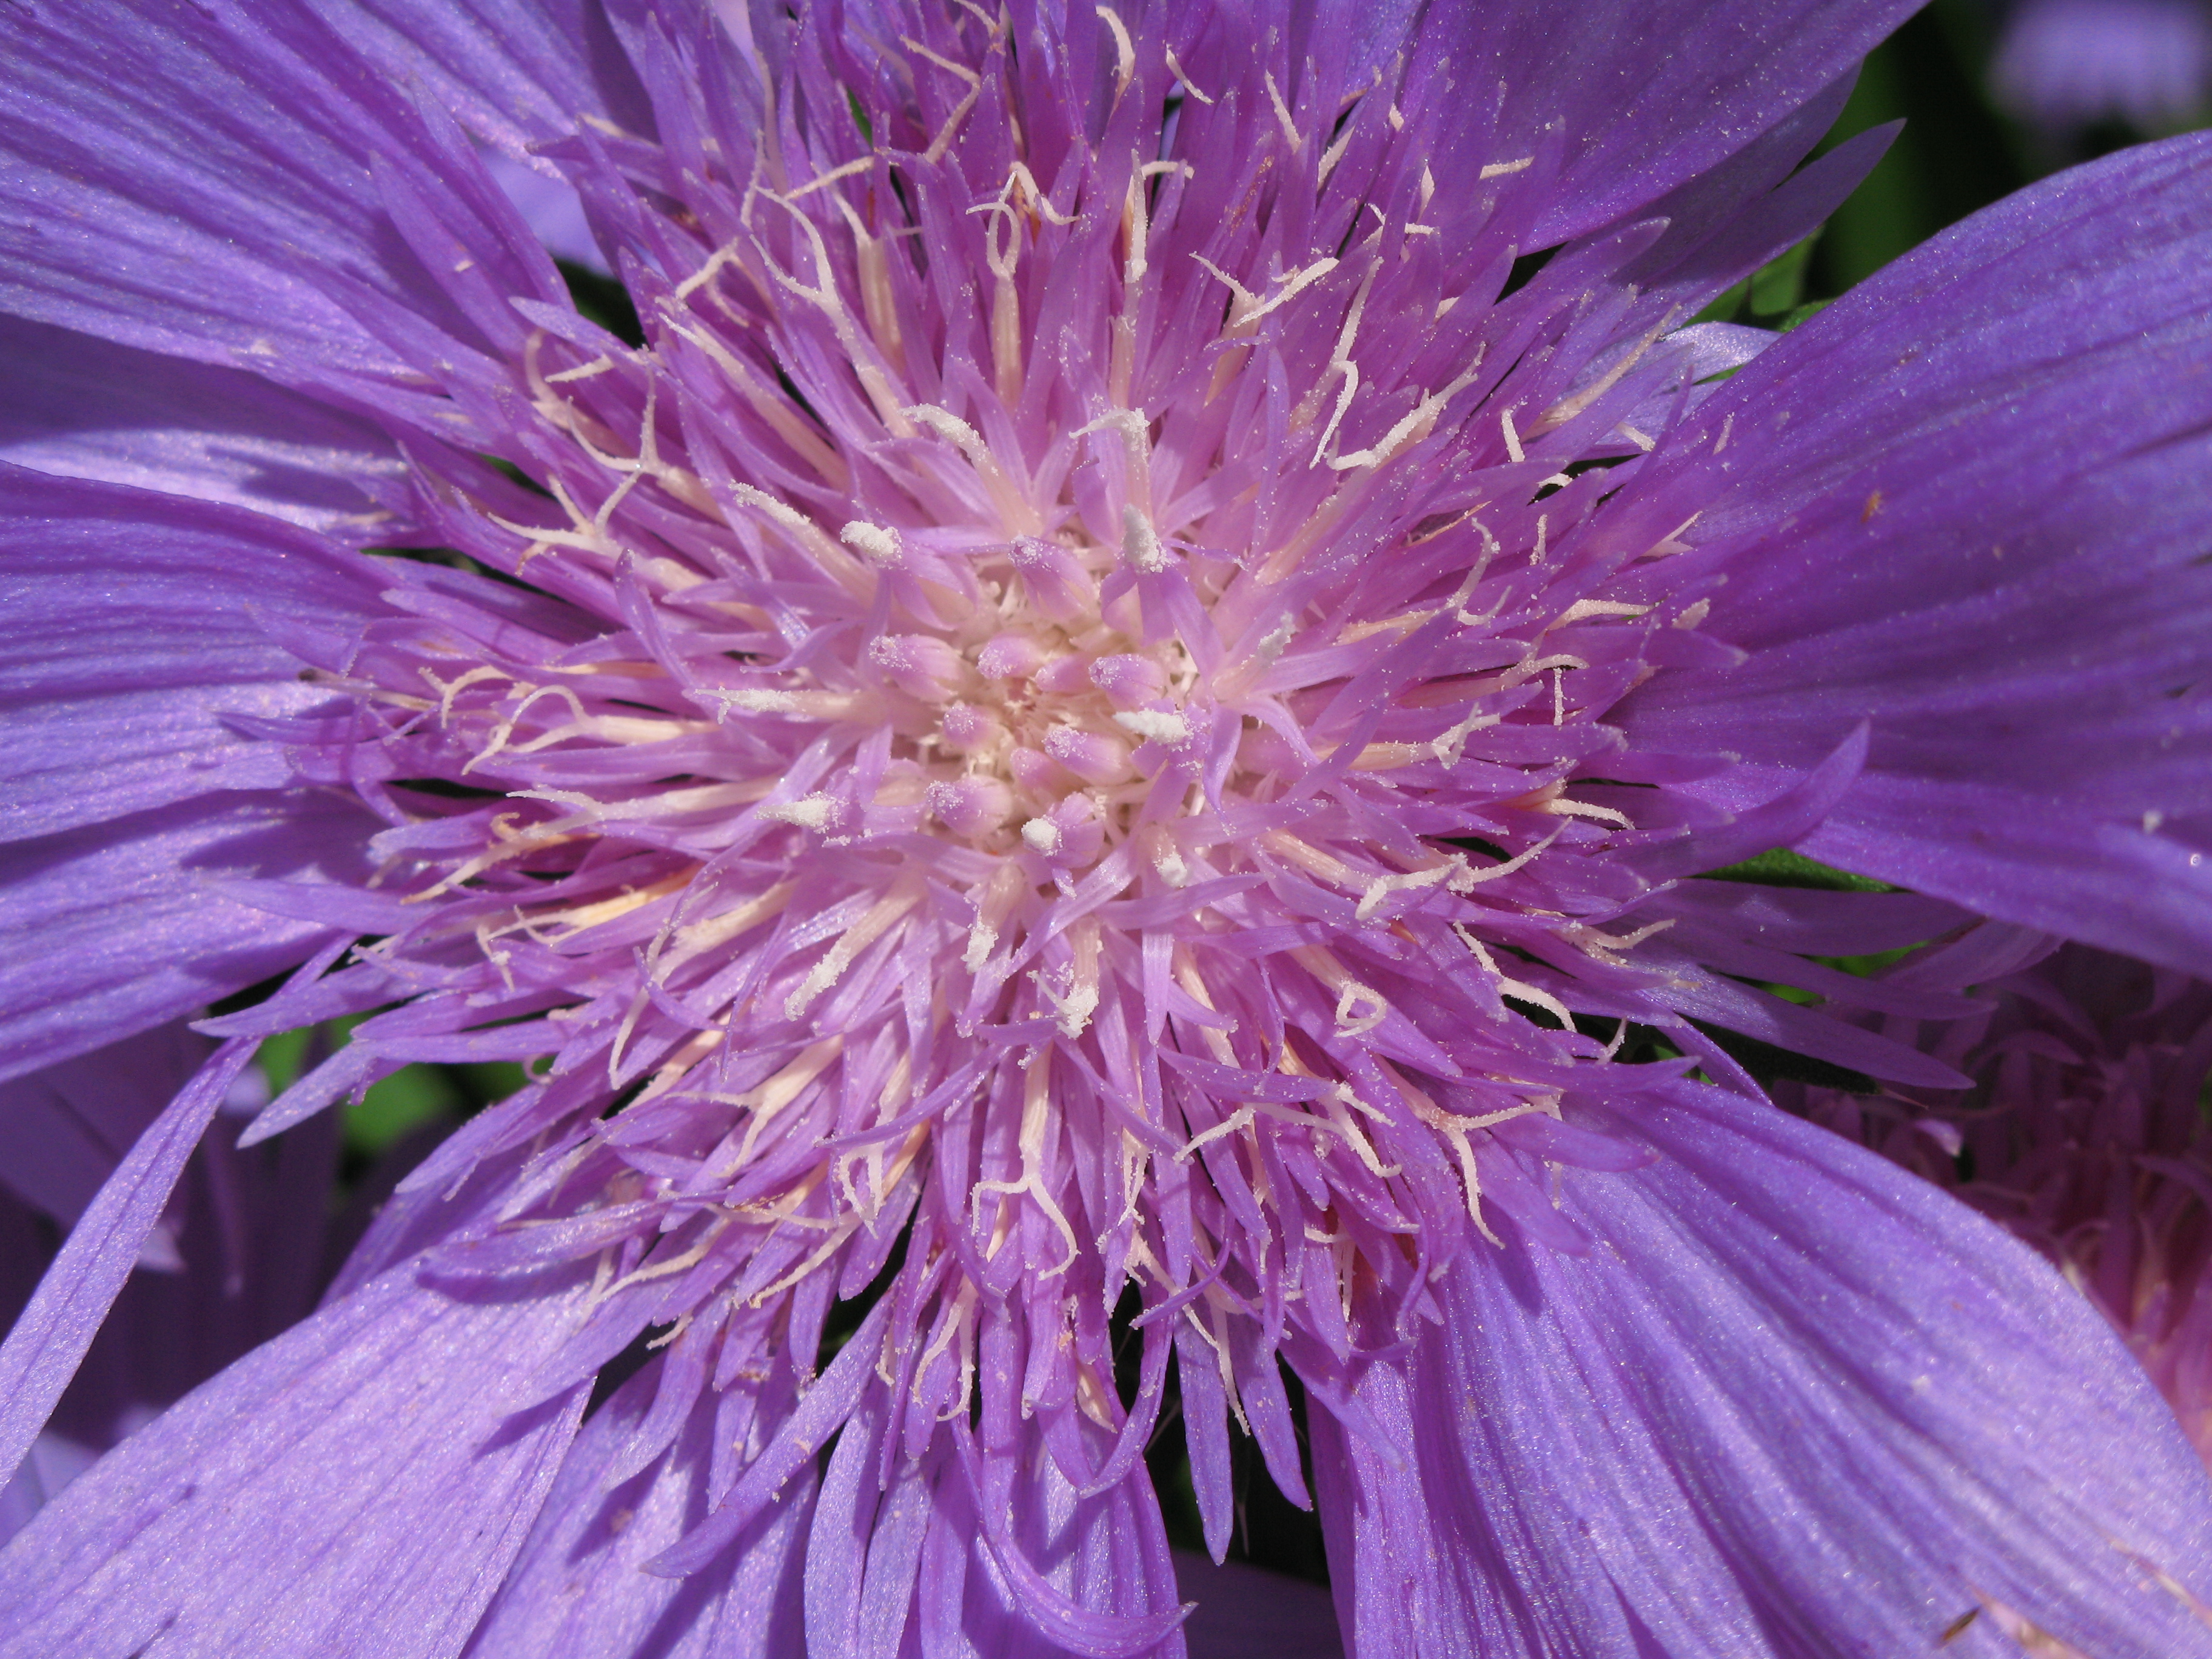
plant, flower, purple, petal, high, flora, aster, hires, hi, res, g7, themacrogroup, macro photography, flowering plant, daisy family, stokes, stokesia, laevis, annual plant, land plant